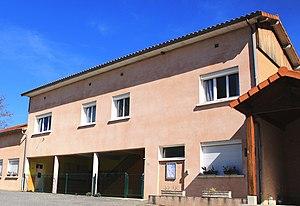
École d'Oléac-Debat (Hautes-Pyrénées)
Oléac-Debat est une commune française située dans le département des Hautes-Pyrénées, en région Occitanie.